Irish Steel

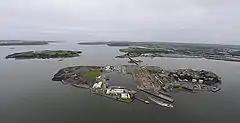
Haulbowline island in 2014, with the Irish Steel "East Tip" site (left) subject to clearance and redevelopment

From at least the 1960s, waste materials (including toxic chemicals and steel slag) used in the steel production process were dumped by Irish Steel on the eastern part of Haulbowline island. This dumping site became known as the "East Tip", and was described in later reports as one of Ireland's "worst polluted former industrial sites".